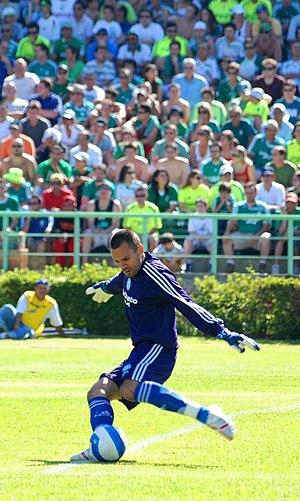
Diego Cavalieri est un footballeur brésilien. Il évolue au poste de gardien de but à Crystal Palace.